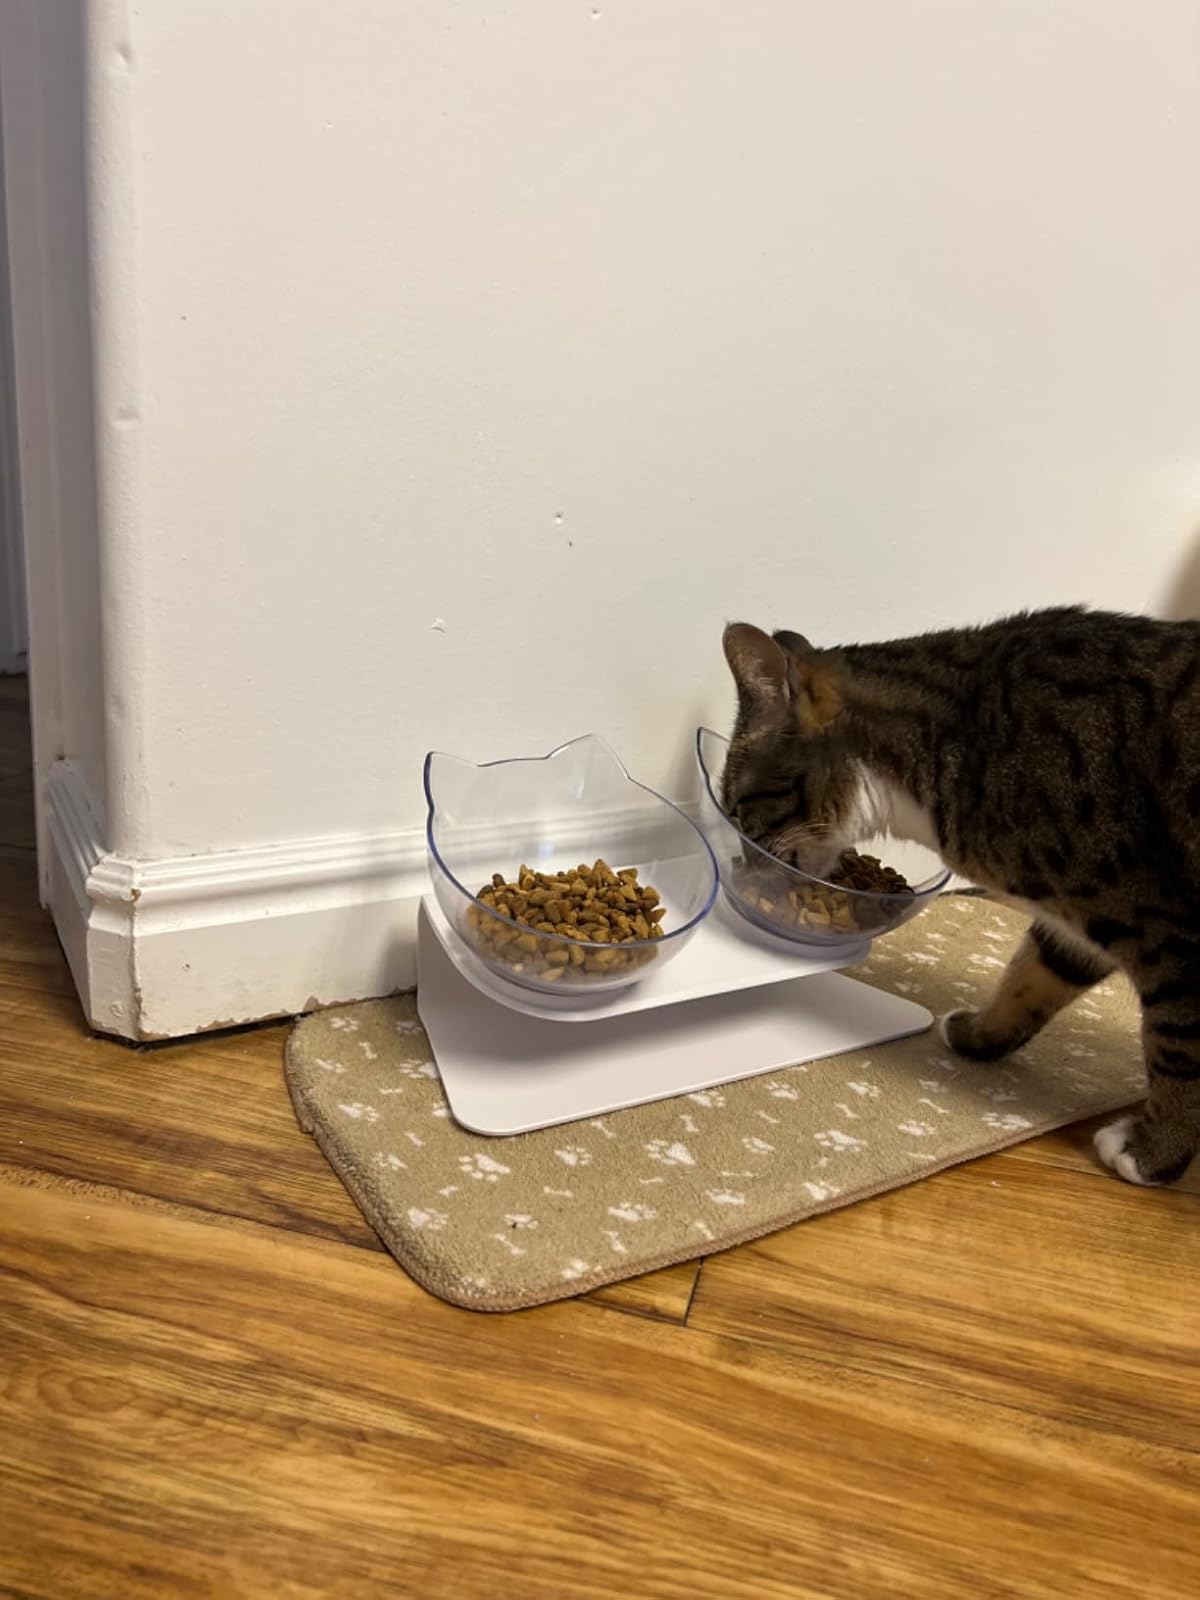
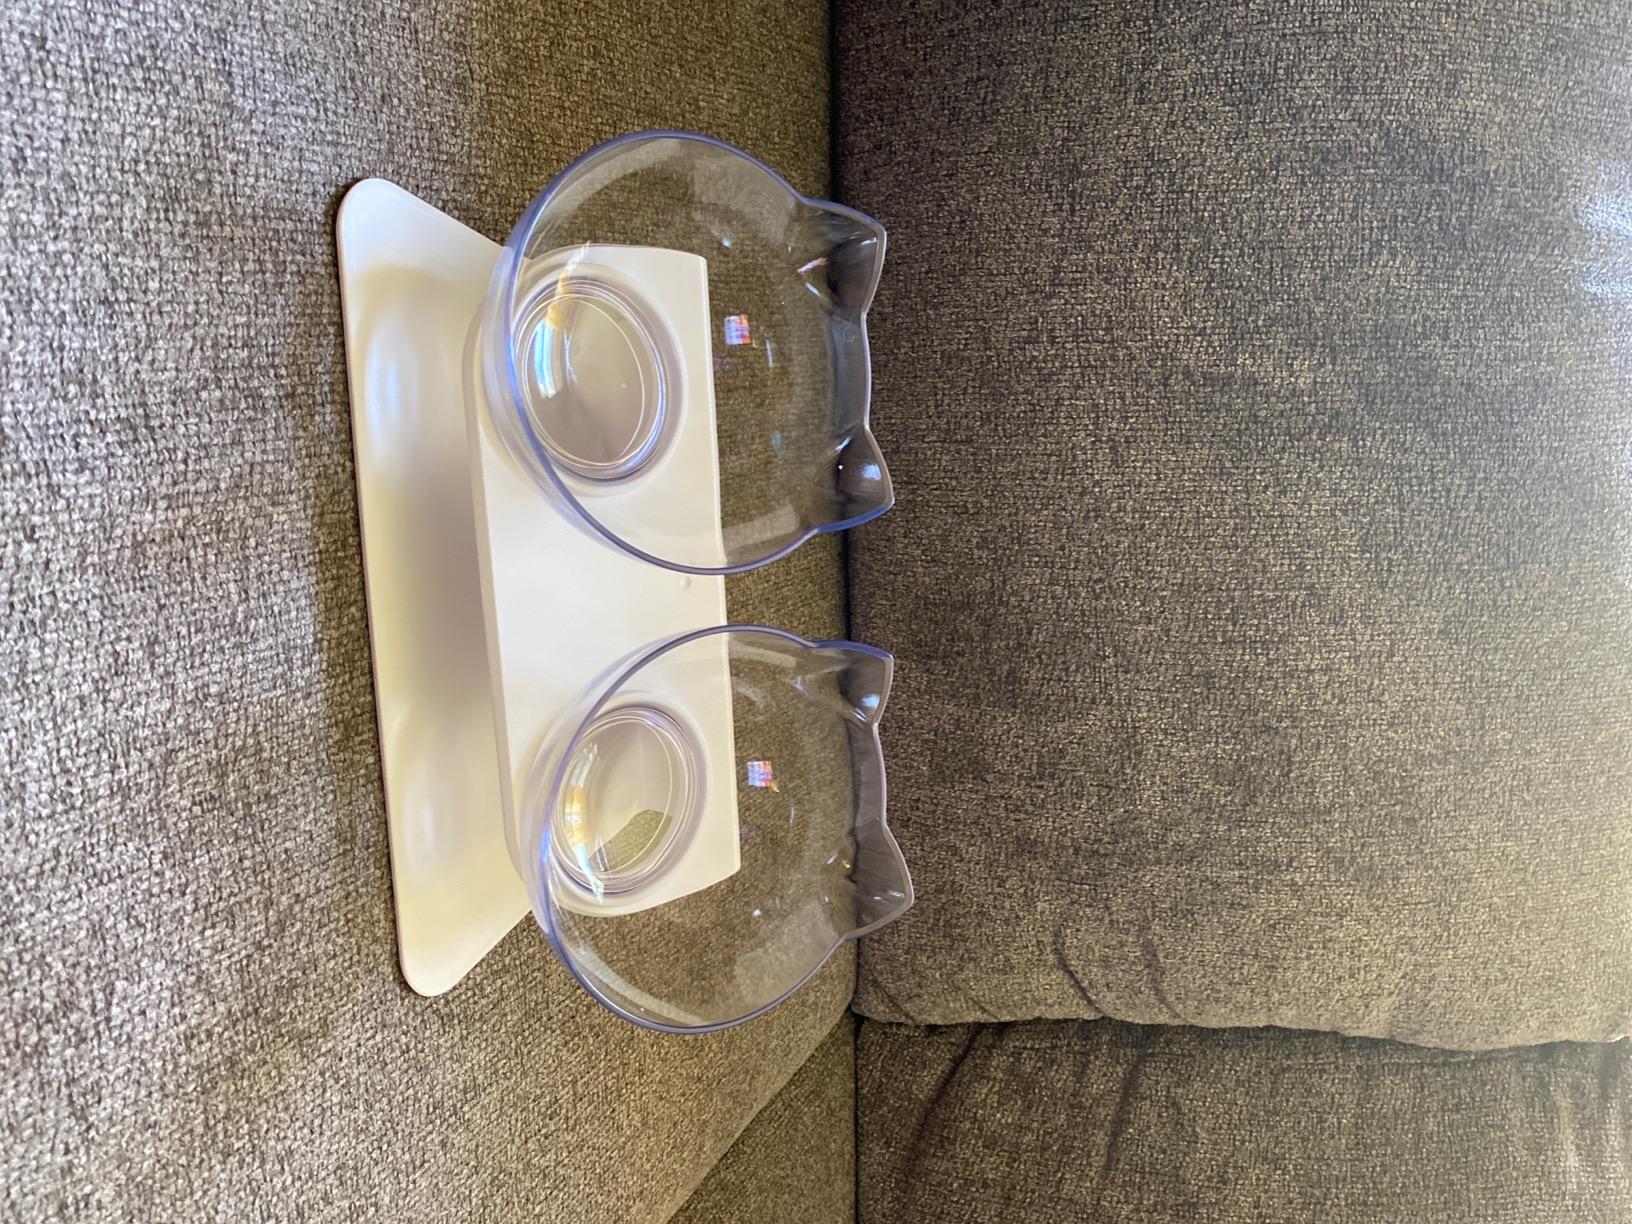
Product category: items_bowl
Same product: yes